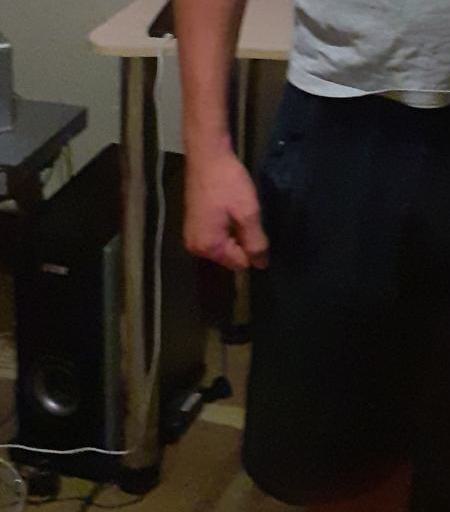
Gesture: no_gesture